Hieronim Dekutowski

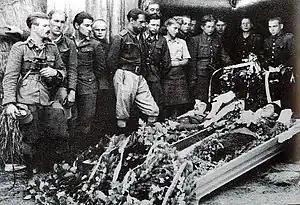
Partisans funeral 1946- soldiers of "Zapora" unit

Dekutowski was born 24 September 1918 in Dzików (now a part of Tarnobrzeg). He was the youngest of nine kids of Jan Dekutowski, patriotic member of Polish Socialist Party and follower of Józef Piłsudski. His mother Maria Zofia Dekutowska (née Sudacka), did not work and stayed at home, taking care of the kids. The family was very patriotic, Hieronim's older brother Józef died in the Polish-Soviet War in 1922.